Kings Royal

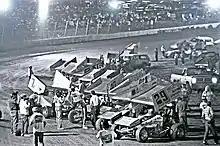
Kings Royal pre-race in 1987

First run in 1984, the Kings Royal saw Eldora Speedway promoter Earl Baltes offering $50,000 to the winner of a 40-lap event. Steve Kinser won the inaugural race, which sees the winner seated on a throne in victory lane while adorned with a crown and robe and carrying a scepter. Kinser leads all drivers with seven Kings Royal victories.